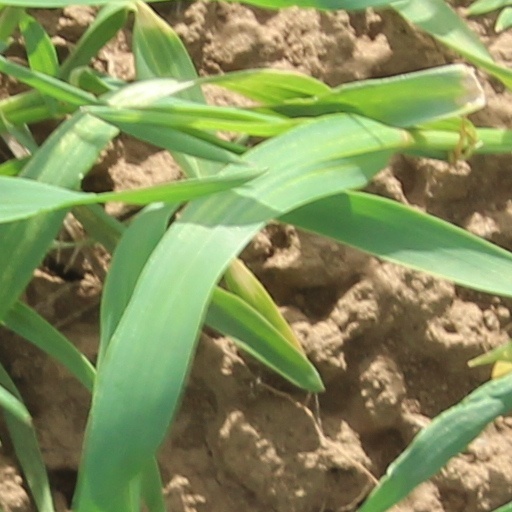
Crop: wheat